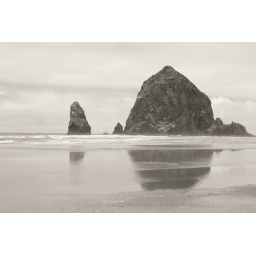
Haystack rock in black and white